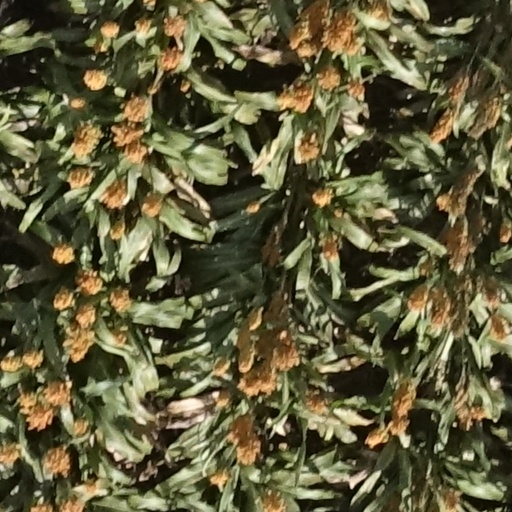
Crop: sorghum